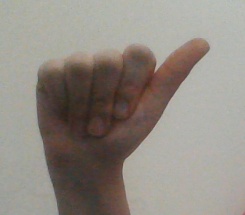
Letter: dhad